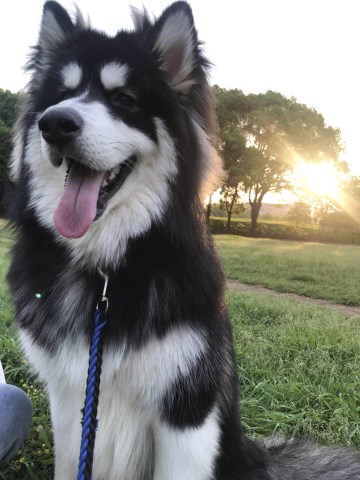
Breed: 1324-n000004-malamute